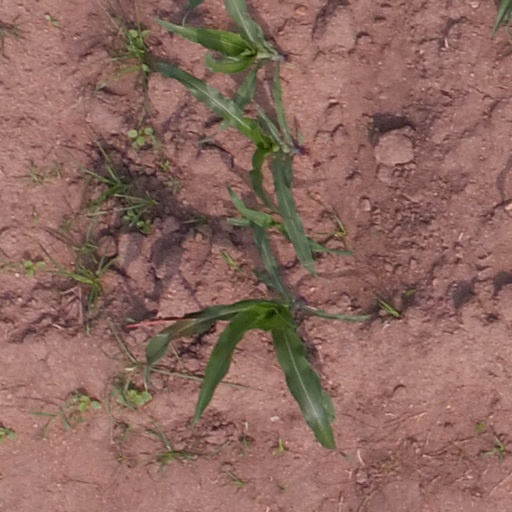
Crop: maize; corn